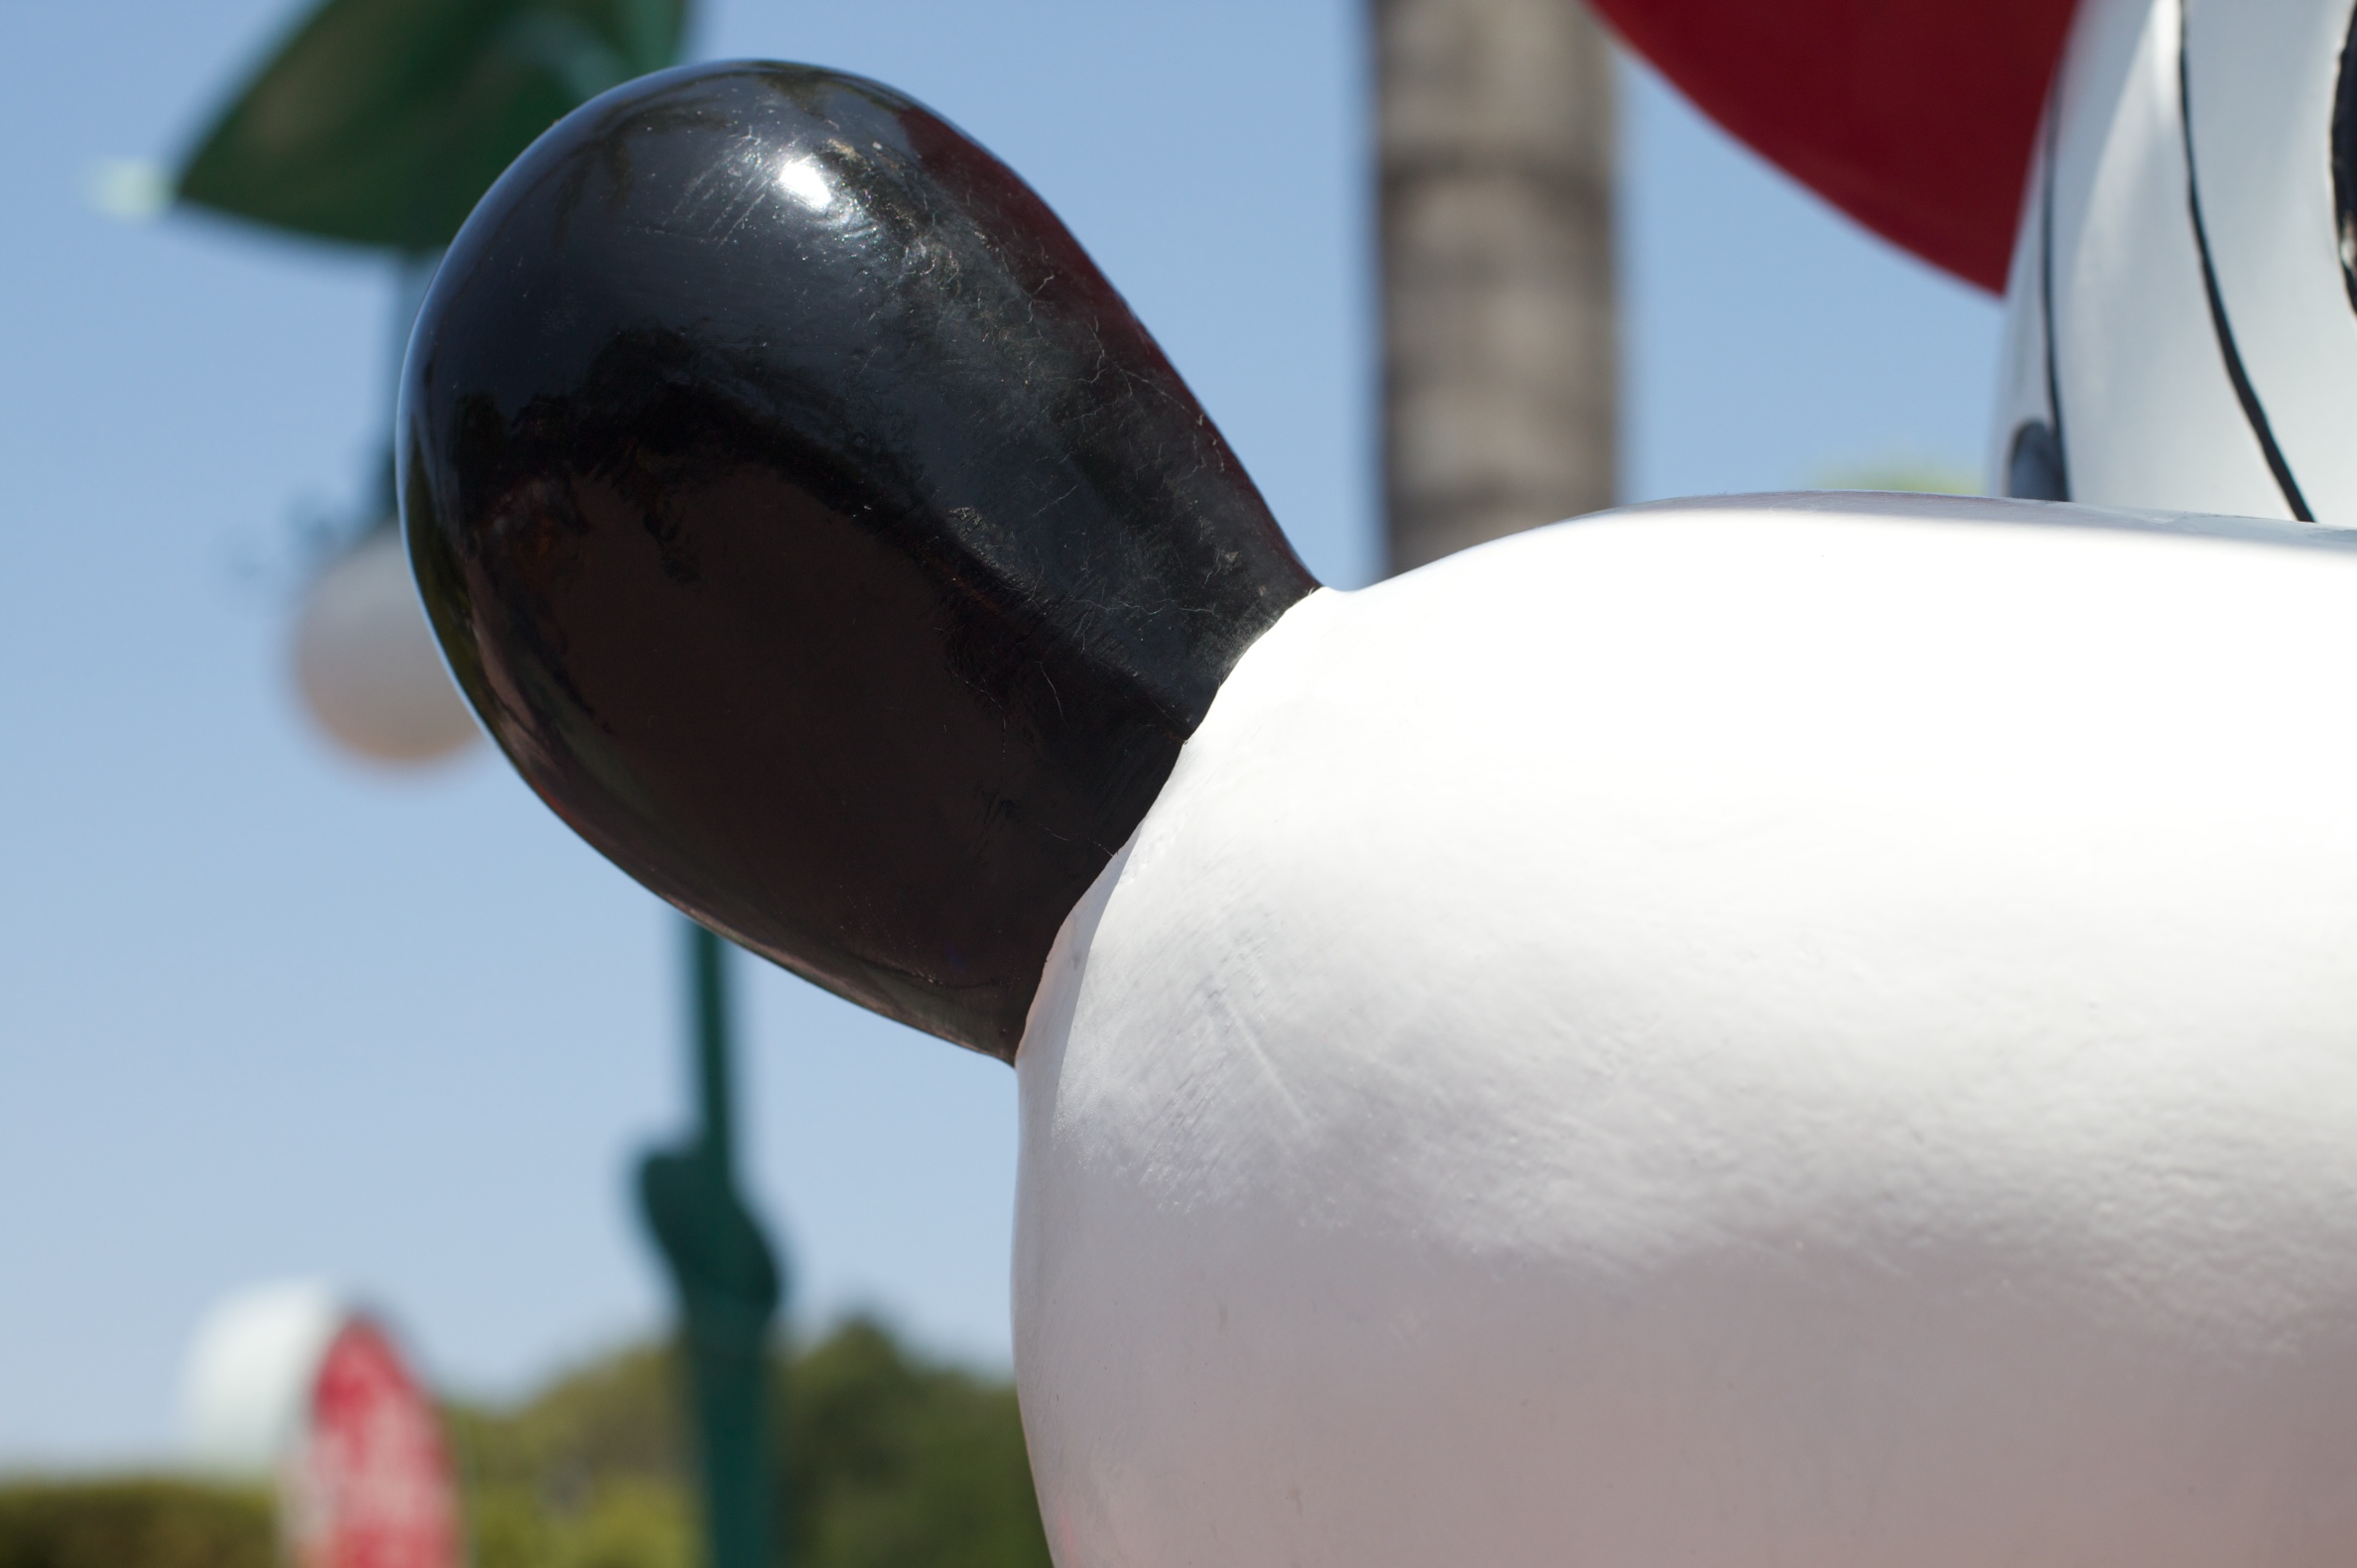
hand, white, photography, red, vehicle, color, arm, disney, close up